Martín Balza

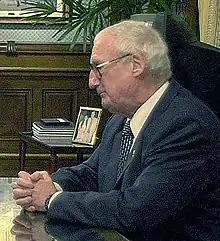
Balza in 2003

Lieutenant General Martín Antonio Balza (born 13 June 1934) is an Argentine military former Chief of Staff of the Argentine Army. From 2003 to 2011 he was Argentine ambassador to the Republic of Colombia.